Troop Zero

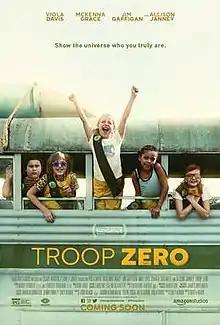
Theatrical release poster

Troop Zero is a 2019 American comedy-drama film directed by Bert & Bertie (Amber Templemore-Finlayson and Katie Ellwood), from a screenplay by Lucy Alibar and inspired by Alibar's 2010 play "Christmas and Jubilee Behold The Meteor Shower". The film stars Viola Davis, Mckenna Grace, Jim Gaffigan, Mike Epps, Charlie Shotwell, and Allison Janney.